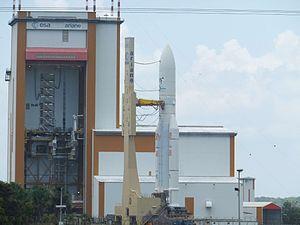
L’Agence spatiale européenne, le plus souvent désignée par son sigle anglophone ESA, est une agence spatiale intergouvernementale coordonnant les projets spatiaux menés en commun par une vingtaine de pays européens. L'agence spatiale, qui par son budget est la troisième agence spatiale dans le monde après la NASA et l'Administration spatiale nationale chinoise, a été fondée le 31 mai 1975. Les activités de l'agence couvrent l'ensemble du domaine spatial : les sciences avec l'astrophysique, l'exploration du Système solaire, l'étude du Soleil et la physique fondamentale ; l'étude et l'observation de la Terre avec des satellites spécialisés ; le développement de lanceurs ; les vols habités à travers sa participation à la Station spatiale internationale et à Orion ; la navigation par satellite avec le programme Galileo ; les télécommunications spatiales pour lesquelles l'agence finance la mise au point de nouveaux concepts ; la recherche dans le domaine des technologies spatiales. L'ESA participe également à des programmes spatiaux initiés par d'autres agences spatiales.